Gracie Gold

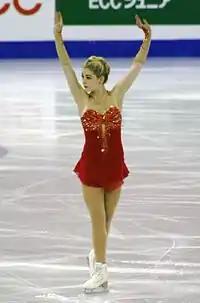
Gold performing her free skate at the 2015 GPF

The event was canceled on November 14 due to a state of emergency in France after the November 2015 Paris attacks. On November 23, the ISU announced that the short program standings would stand as final placements securing Gold a spot in the 2015 Grand Prix Final, where she placed 5th in both the short and free programs, ranking 5th overall.